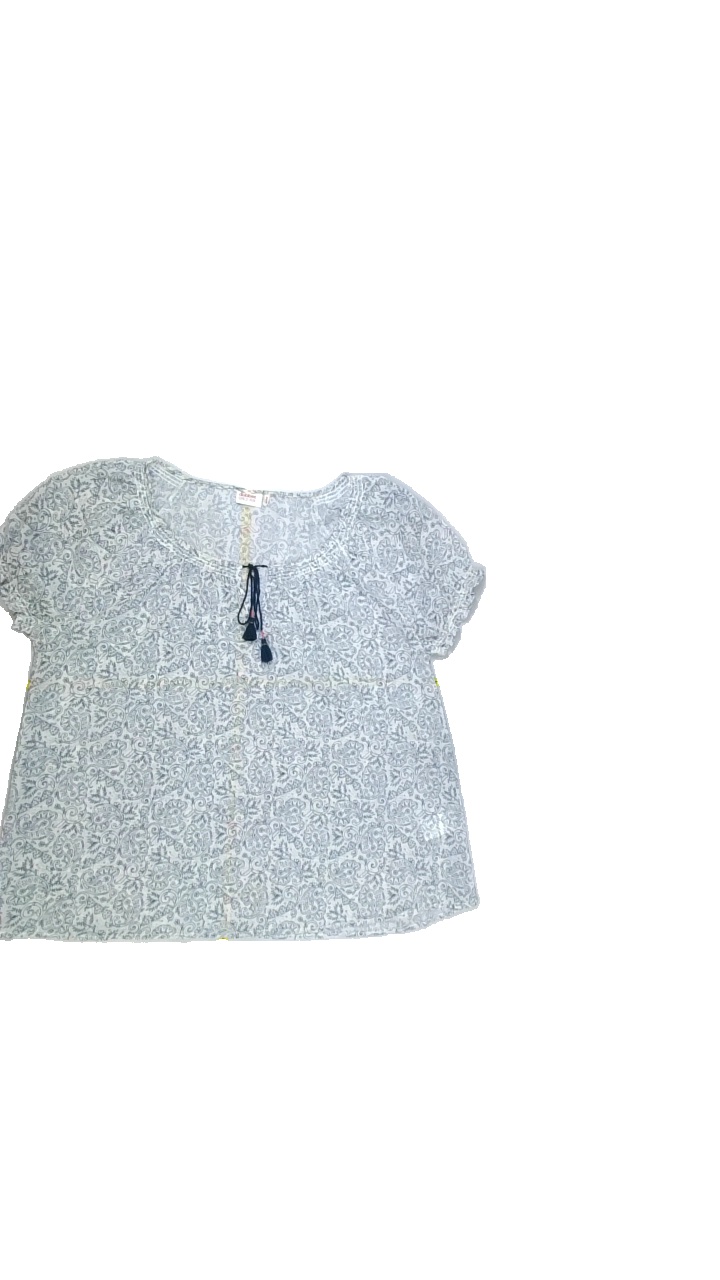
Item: Blouse (Ladies)
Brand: Dobber
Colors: White, Blue
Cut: Regular, C-collar
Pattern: Floral print
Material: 100%polyester
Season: All
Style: No trend
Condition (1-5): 3
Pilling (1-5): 4
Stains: Yes
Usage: Export
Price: <50